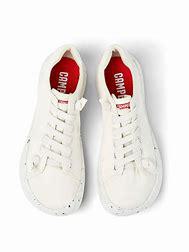
Brand: Camper
Model: PEU